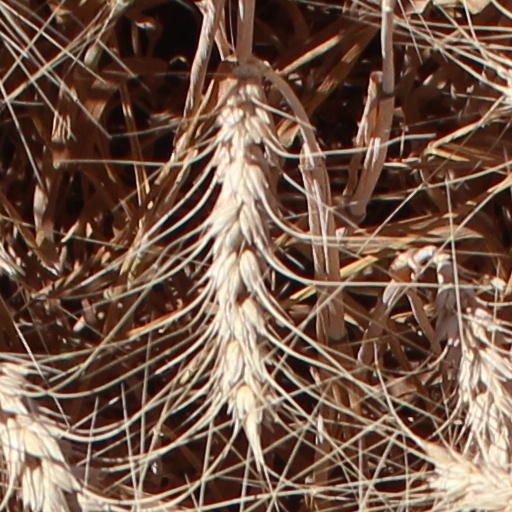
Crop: wheat